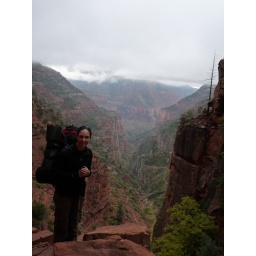
First sight of the canyon after we hiked below the clouds